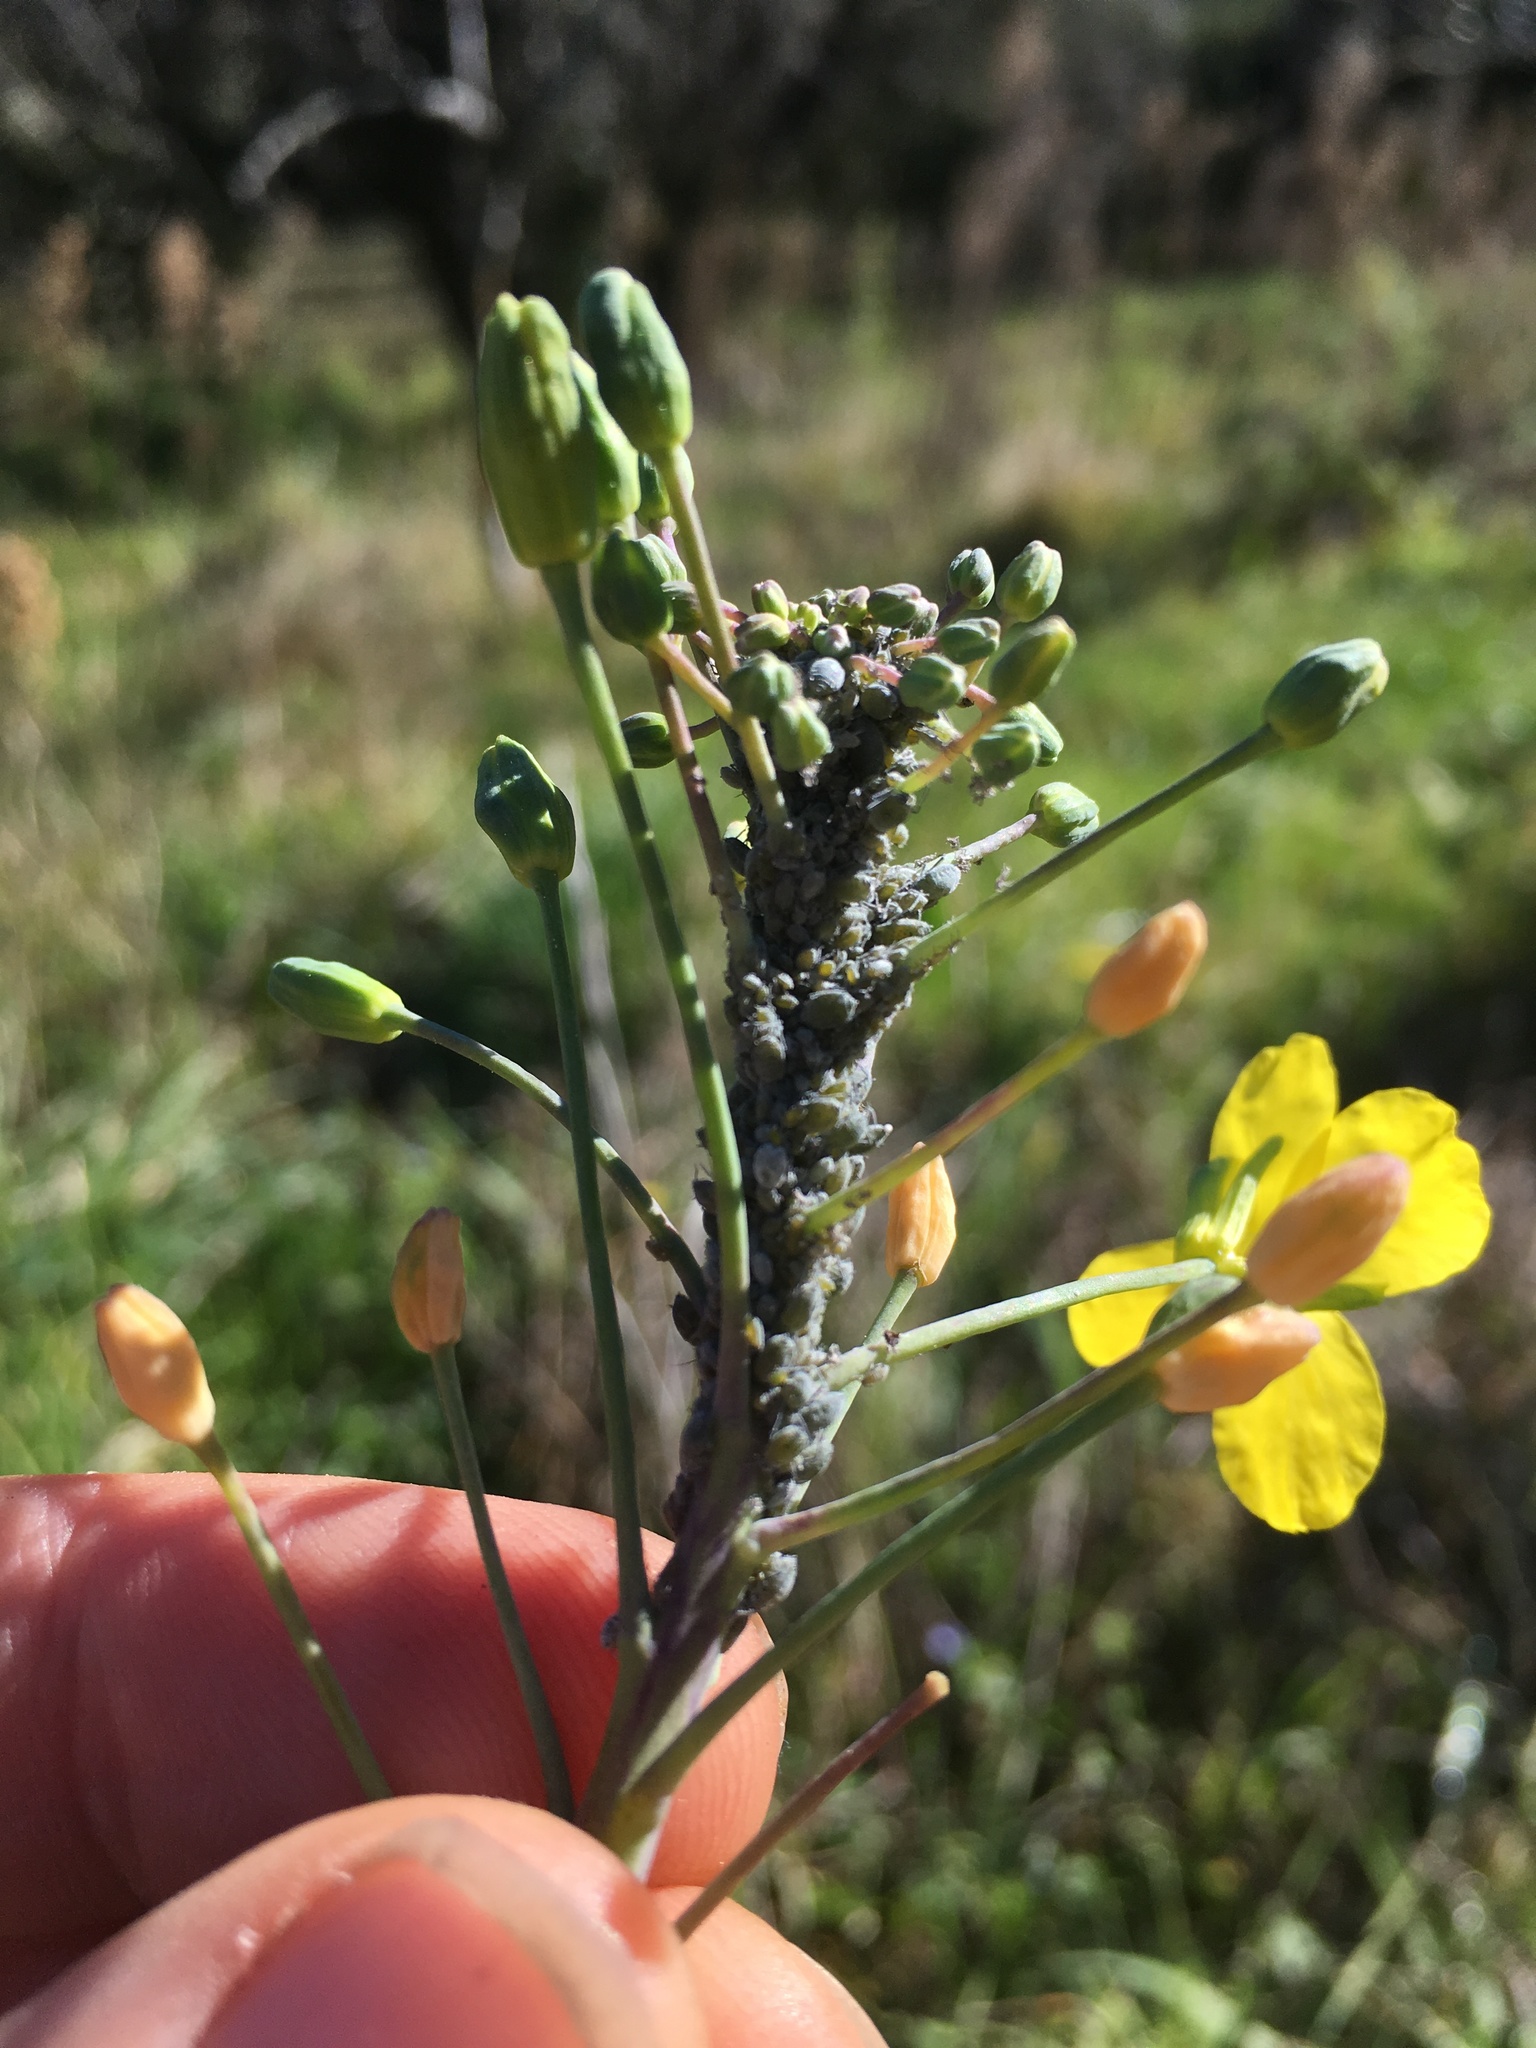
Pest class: cabbage_aphid